Yankees–Red Sox rivalry

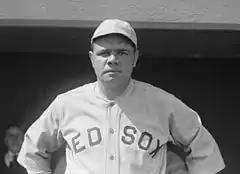
Babe Ruth, prior to his trade to the Yankees

The Red Sox were one of the most successful teams in baseball from 1901 to 1918. They won the inaugural World Series in (as the Boston Americans; the team changed its name to Red Sox in 1908) and four more between and . The Yankees were founded in 1903 after franchise rights were purchased from the defunct Baltimore Orioles (as the New York Highlanders, in reference to playing games in the Washington Heights neighborhood of Manhattan.) The two teams had their first meeting in Boston on May 7, 1903. The game was marked by a fight when Boston pitcher George Winter was knocked down. Boston would eventually go on to win the pennant and the inaugural 1903 World Series. The 1904 season featured the teams facing each other on opening day. Later in the season, the Highlanders, led by pitcher Jack Chesbro in his record-setting 41 game-winning season, met the Boston Americans in the season's final game to decide the American League pennant winner. Chesbro threw a wild pitch in the top of the ninth inning, allowing the winning run to score from third base, and Boston won the game, and the pennant. The New York Giants, who had already clinched the National League pennant, refused to play in the 1904 World Series because of a perception of the "Junior Circuit" as being inferior (and because of alleged animosity between American League founder and first president, Ban Johnson, and the hierarchy of the Giants, owner John T. Brush and his team's Hall of Fame coach, player-manager John McGraw); thus, there was no World Series that year. Not until 2004 would the Red Sox again defeat the Yankees in a title-deciding game.